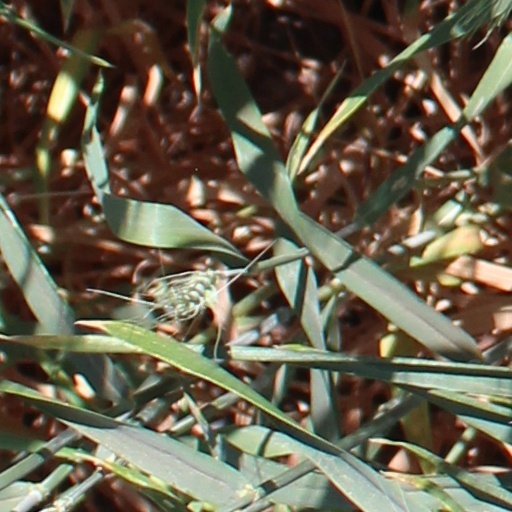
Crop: wheat